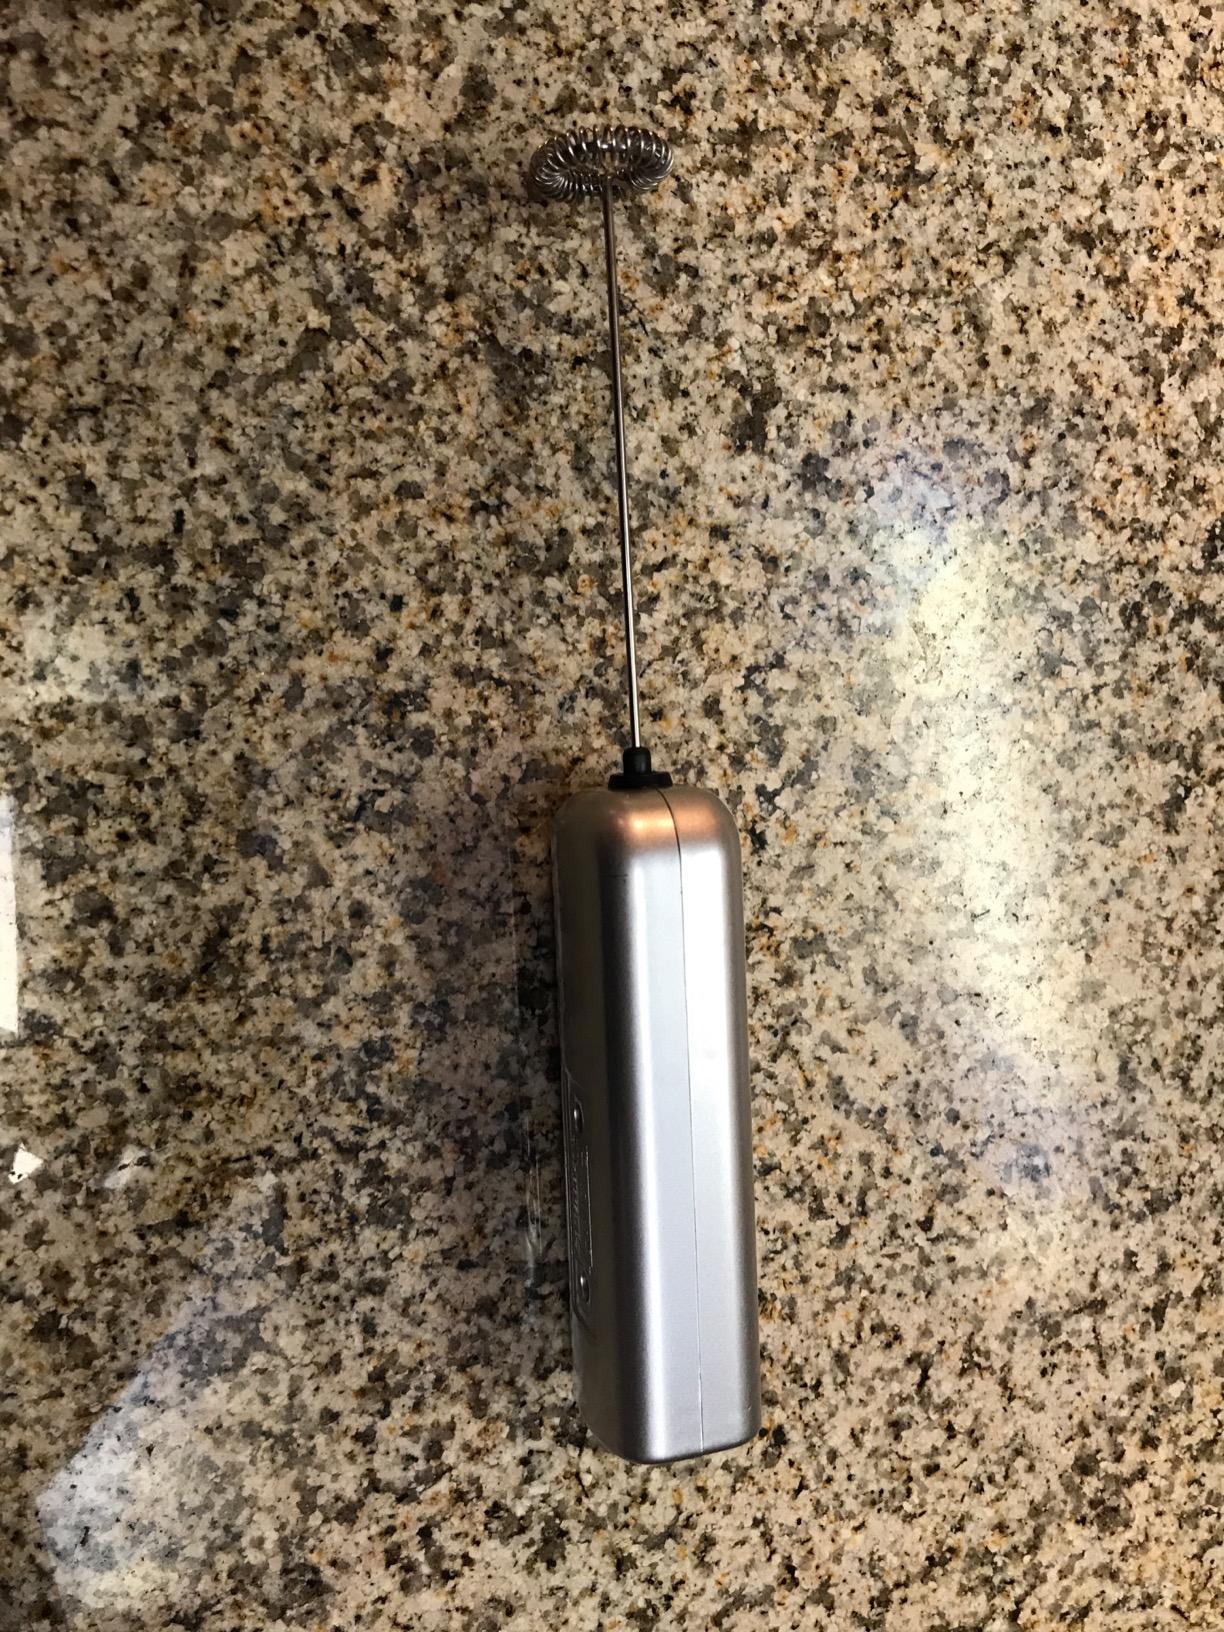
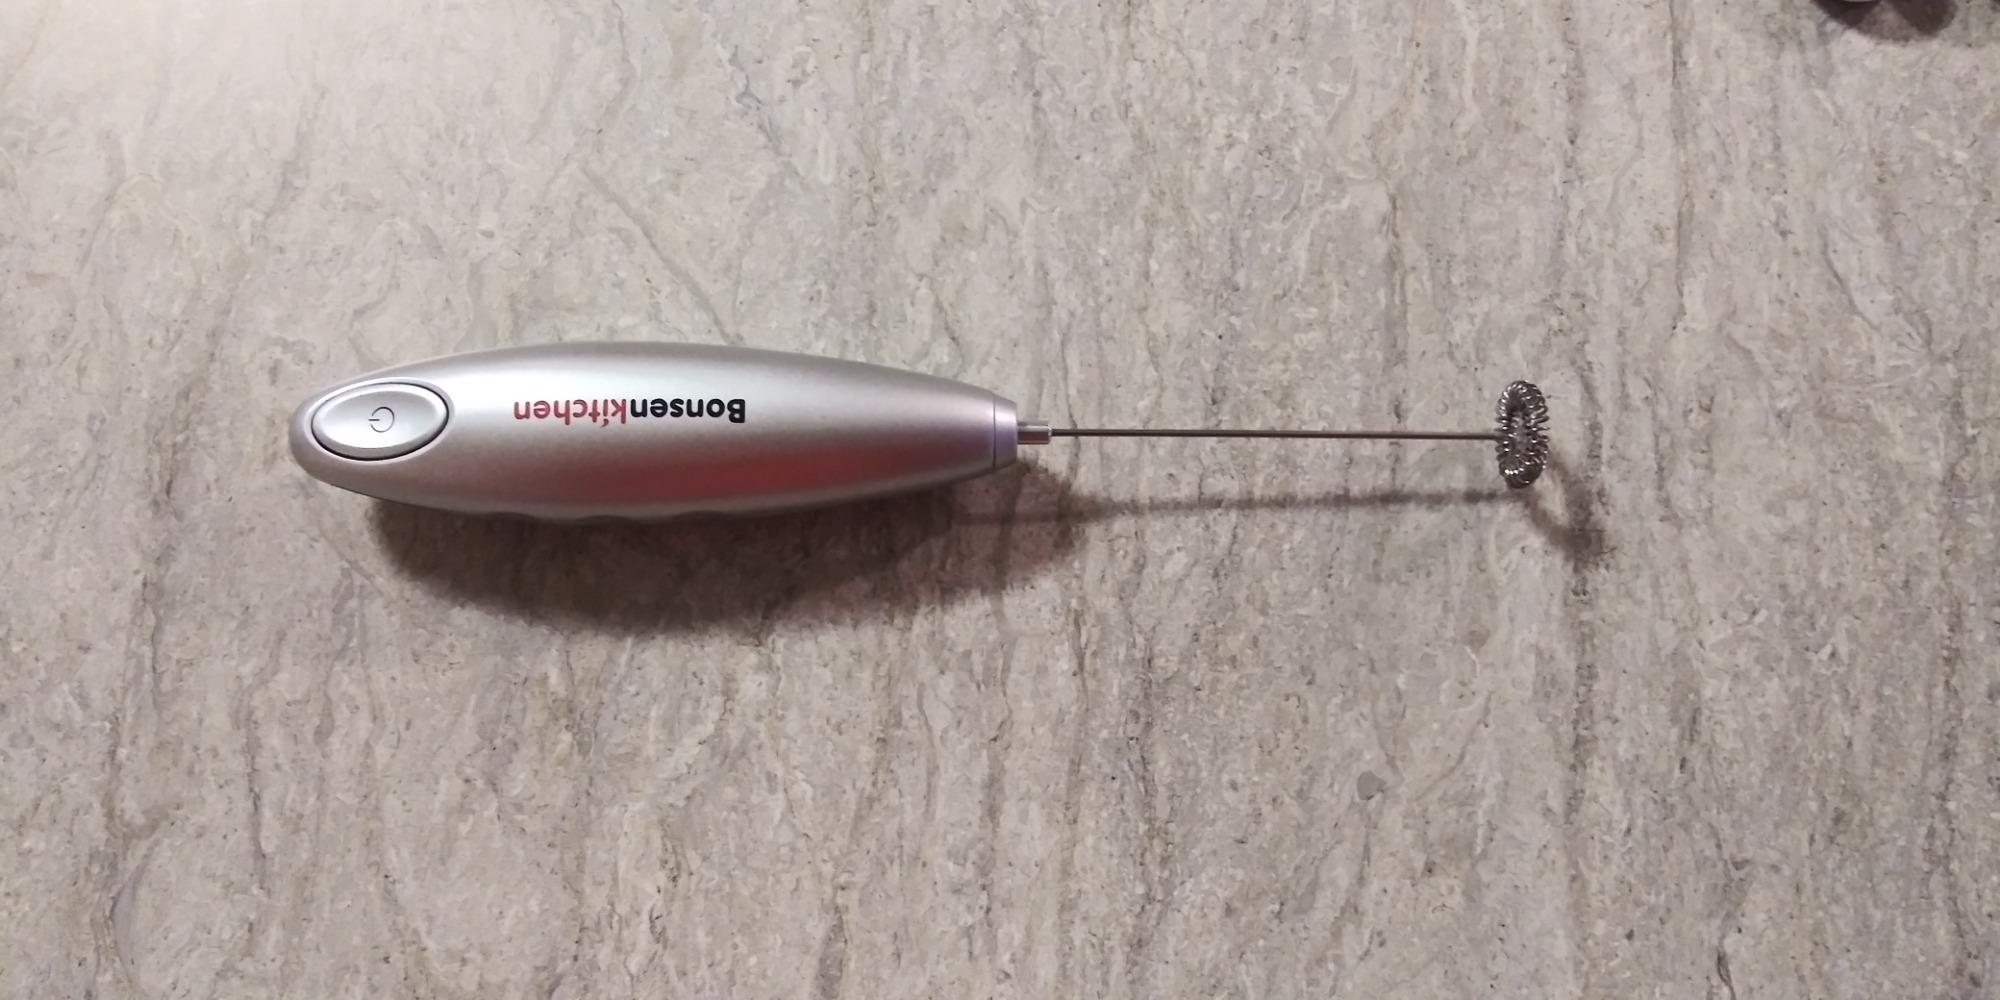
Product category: items_mixer
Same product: no